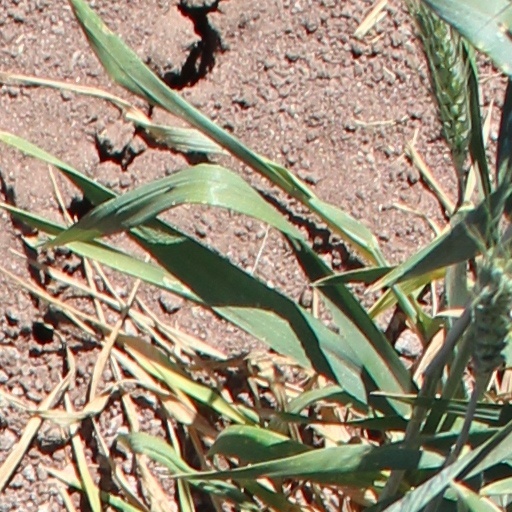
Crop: wheat